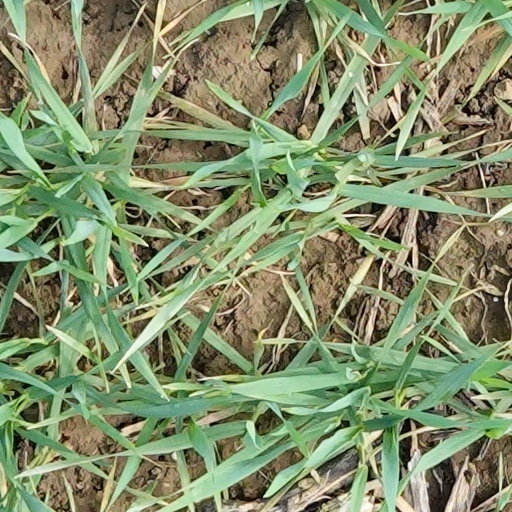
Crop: wheat